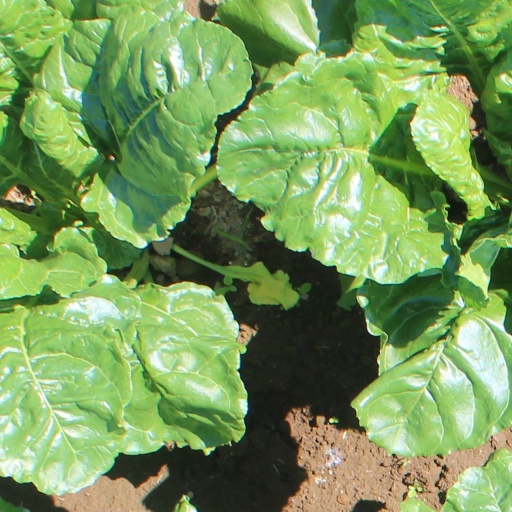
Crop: sugar beet